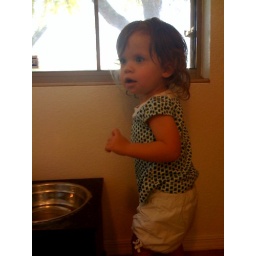
She really wants to splash in the dogs bowl